Fribourg

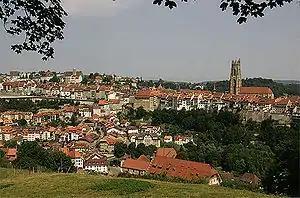
View of Fribourg

Fribourg has an elevation of (in the Old City), and is situated southwest of Bern. It is located on the Swiss plateau, and extends on both sides of the Sarine, which, in the vicinity of Fribourg, has cut deeply into the molasse. The Old City is located on a hill, only about wide, which rises about above the valley floor. Most quarters of the city are located on the High Plateau and the surrounding hills, which have an average elevation of . The valley floor is only settled in the area immediately around the Old City.